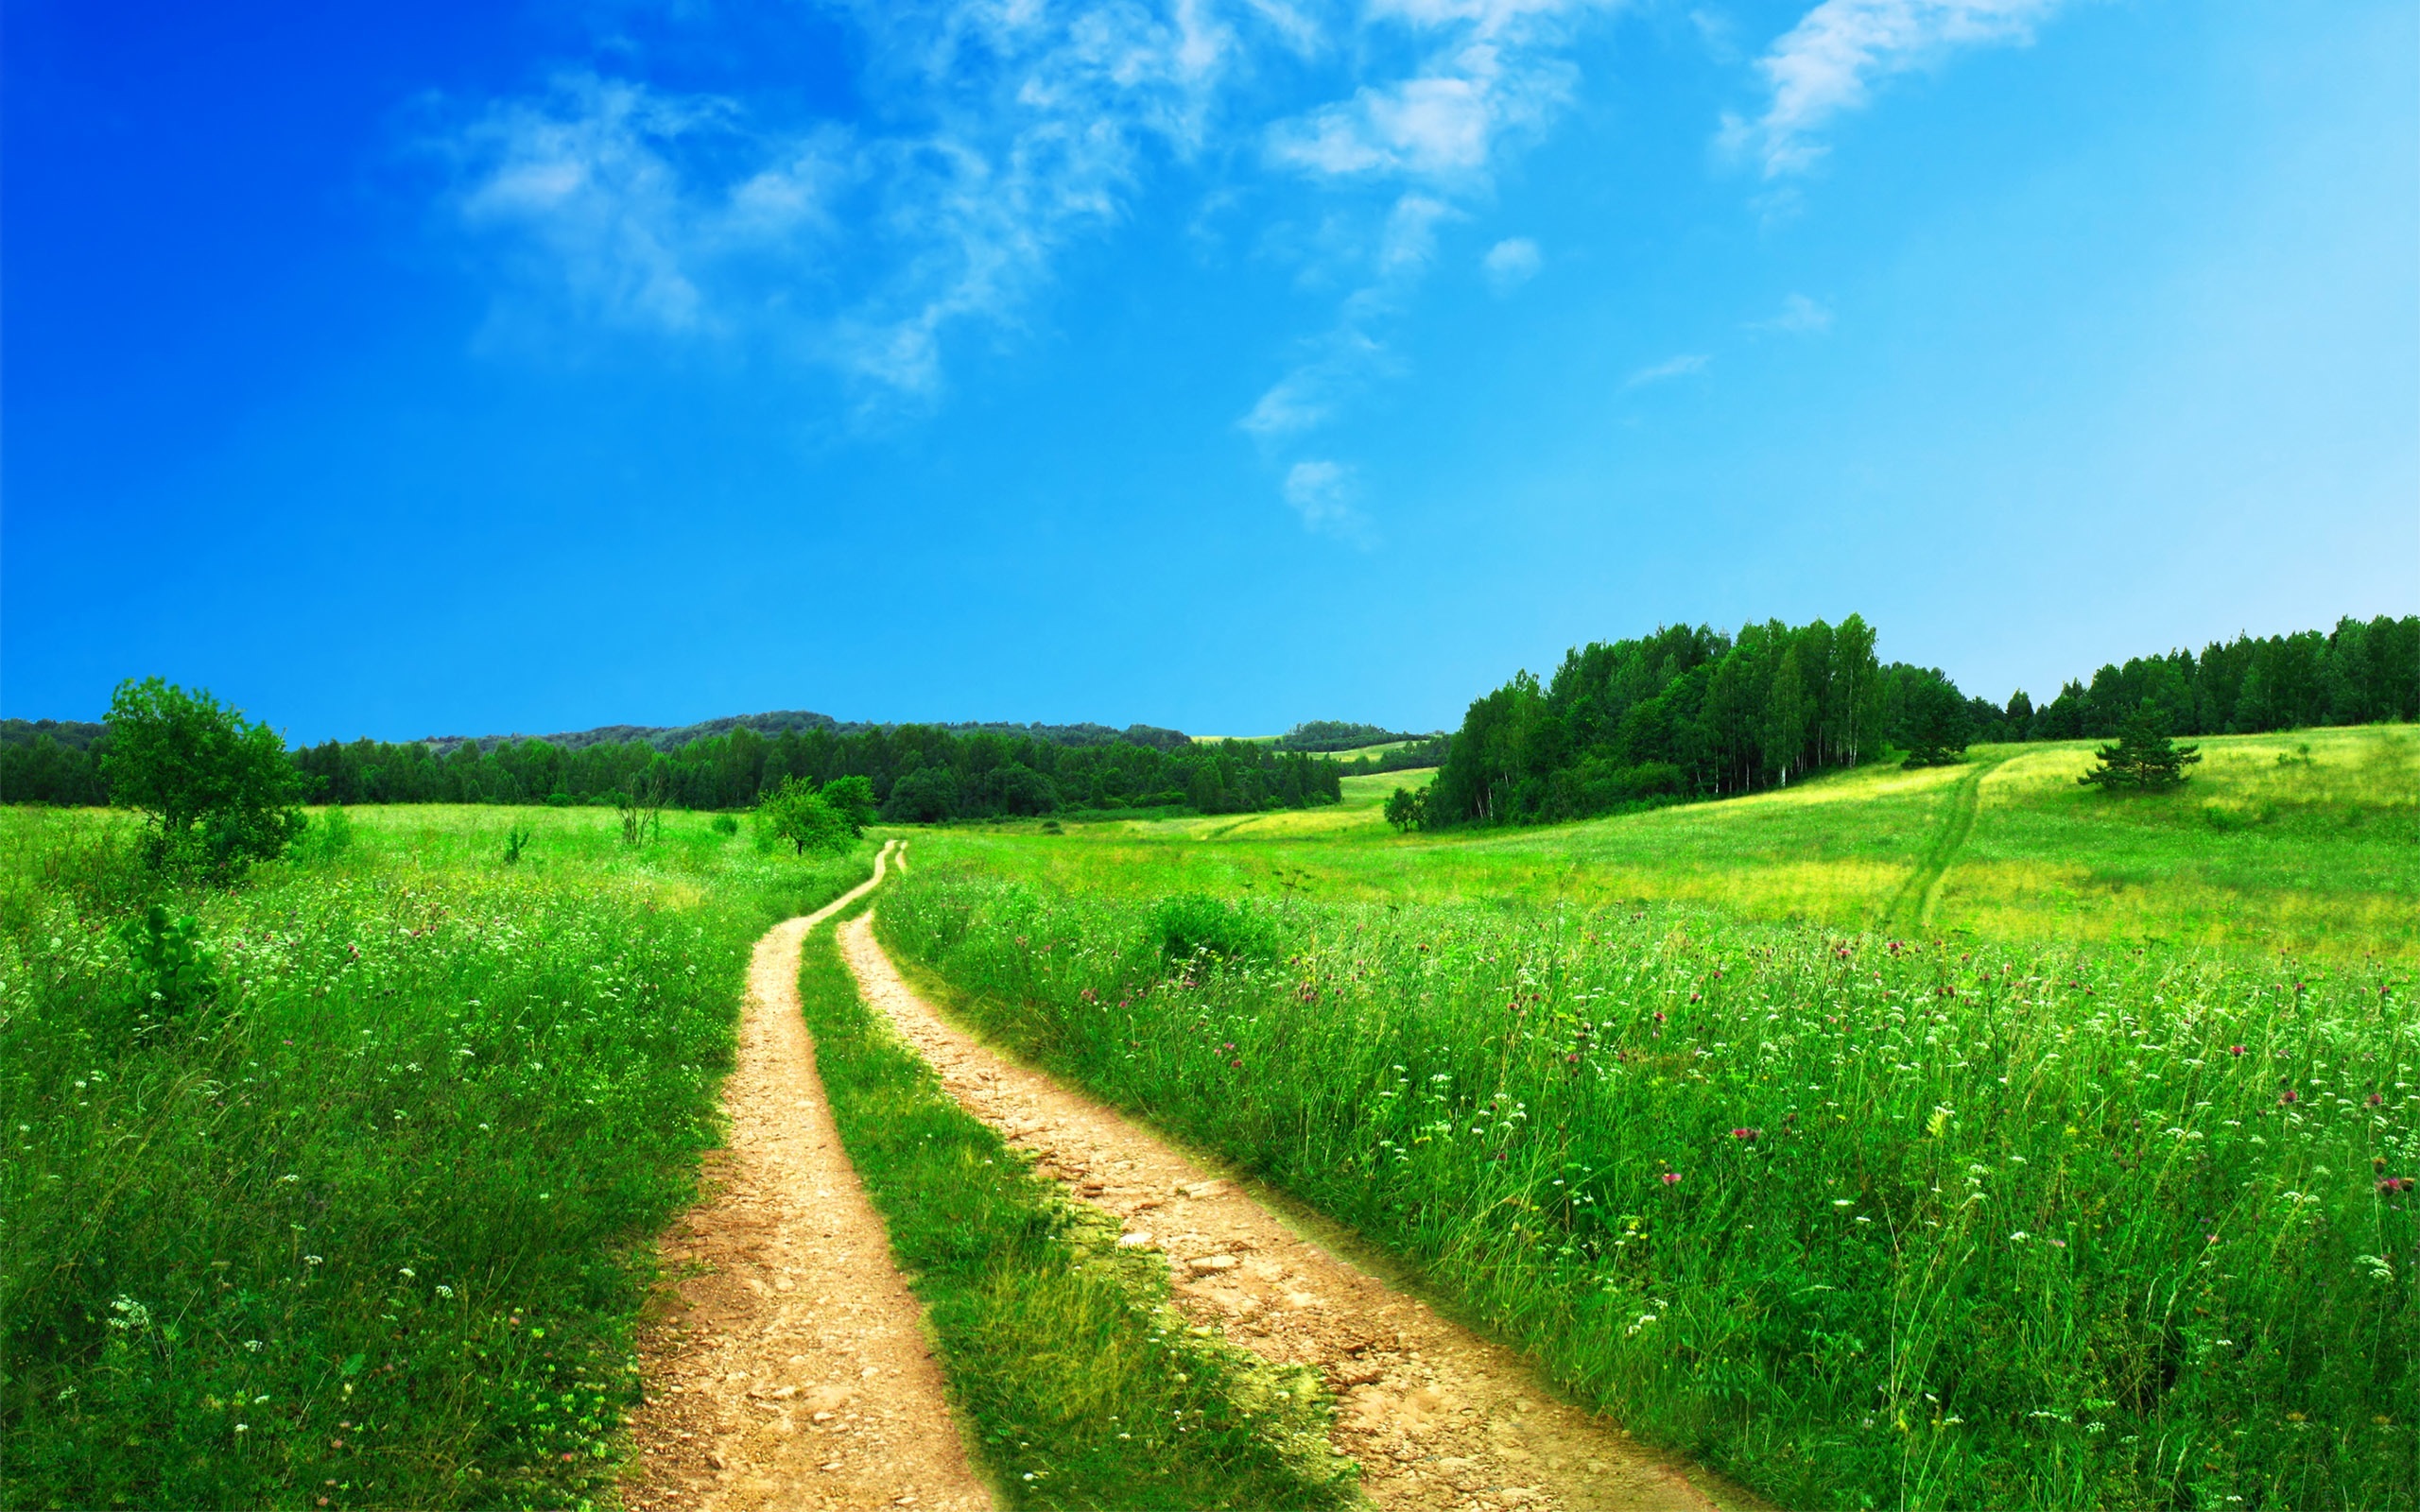
landscape, nature, pathway, grass, horizon, sky, road, field, farm, lawn, meadow, prairie, countryside, sunlight, hill, country, walkway, dirt road, rural, green, crop, pasture, scenery, soil, agriculture, plain, trees, grassland, plantation, plateau, habitat, vibrant, footpath, ecosystem, destination, rural area, paddy field, natural environment, geographical feature, grass family, land lot